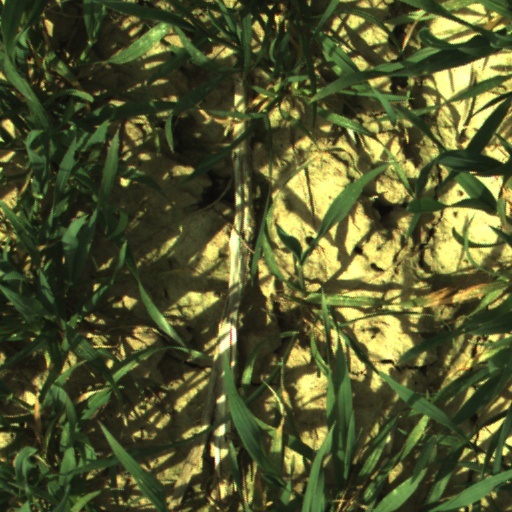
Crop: wheat